Åsa Haraldsdottir of Agder

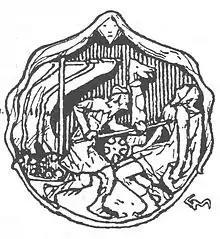
Gudrød is murdered (Illustration by Gerhard Munth)

Åsa was the daughter of King Harald Granraude of Agder. King Gudrød the Hunter ("Gudrød Veidekonge") of Borre in Vestfold proposed marriage to her after the death of his first wife, but her father refused the marriage. Gudrød Veidekonge then killed her father and her brother, abducted her and married her. One year later, she became the mother of Halfdan the Black. One year after this, Åsa took her revenge and had her servant kill her husband.